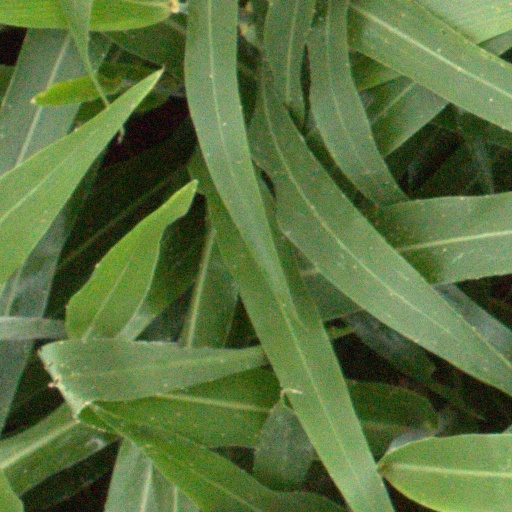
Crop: sorghum